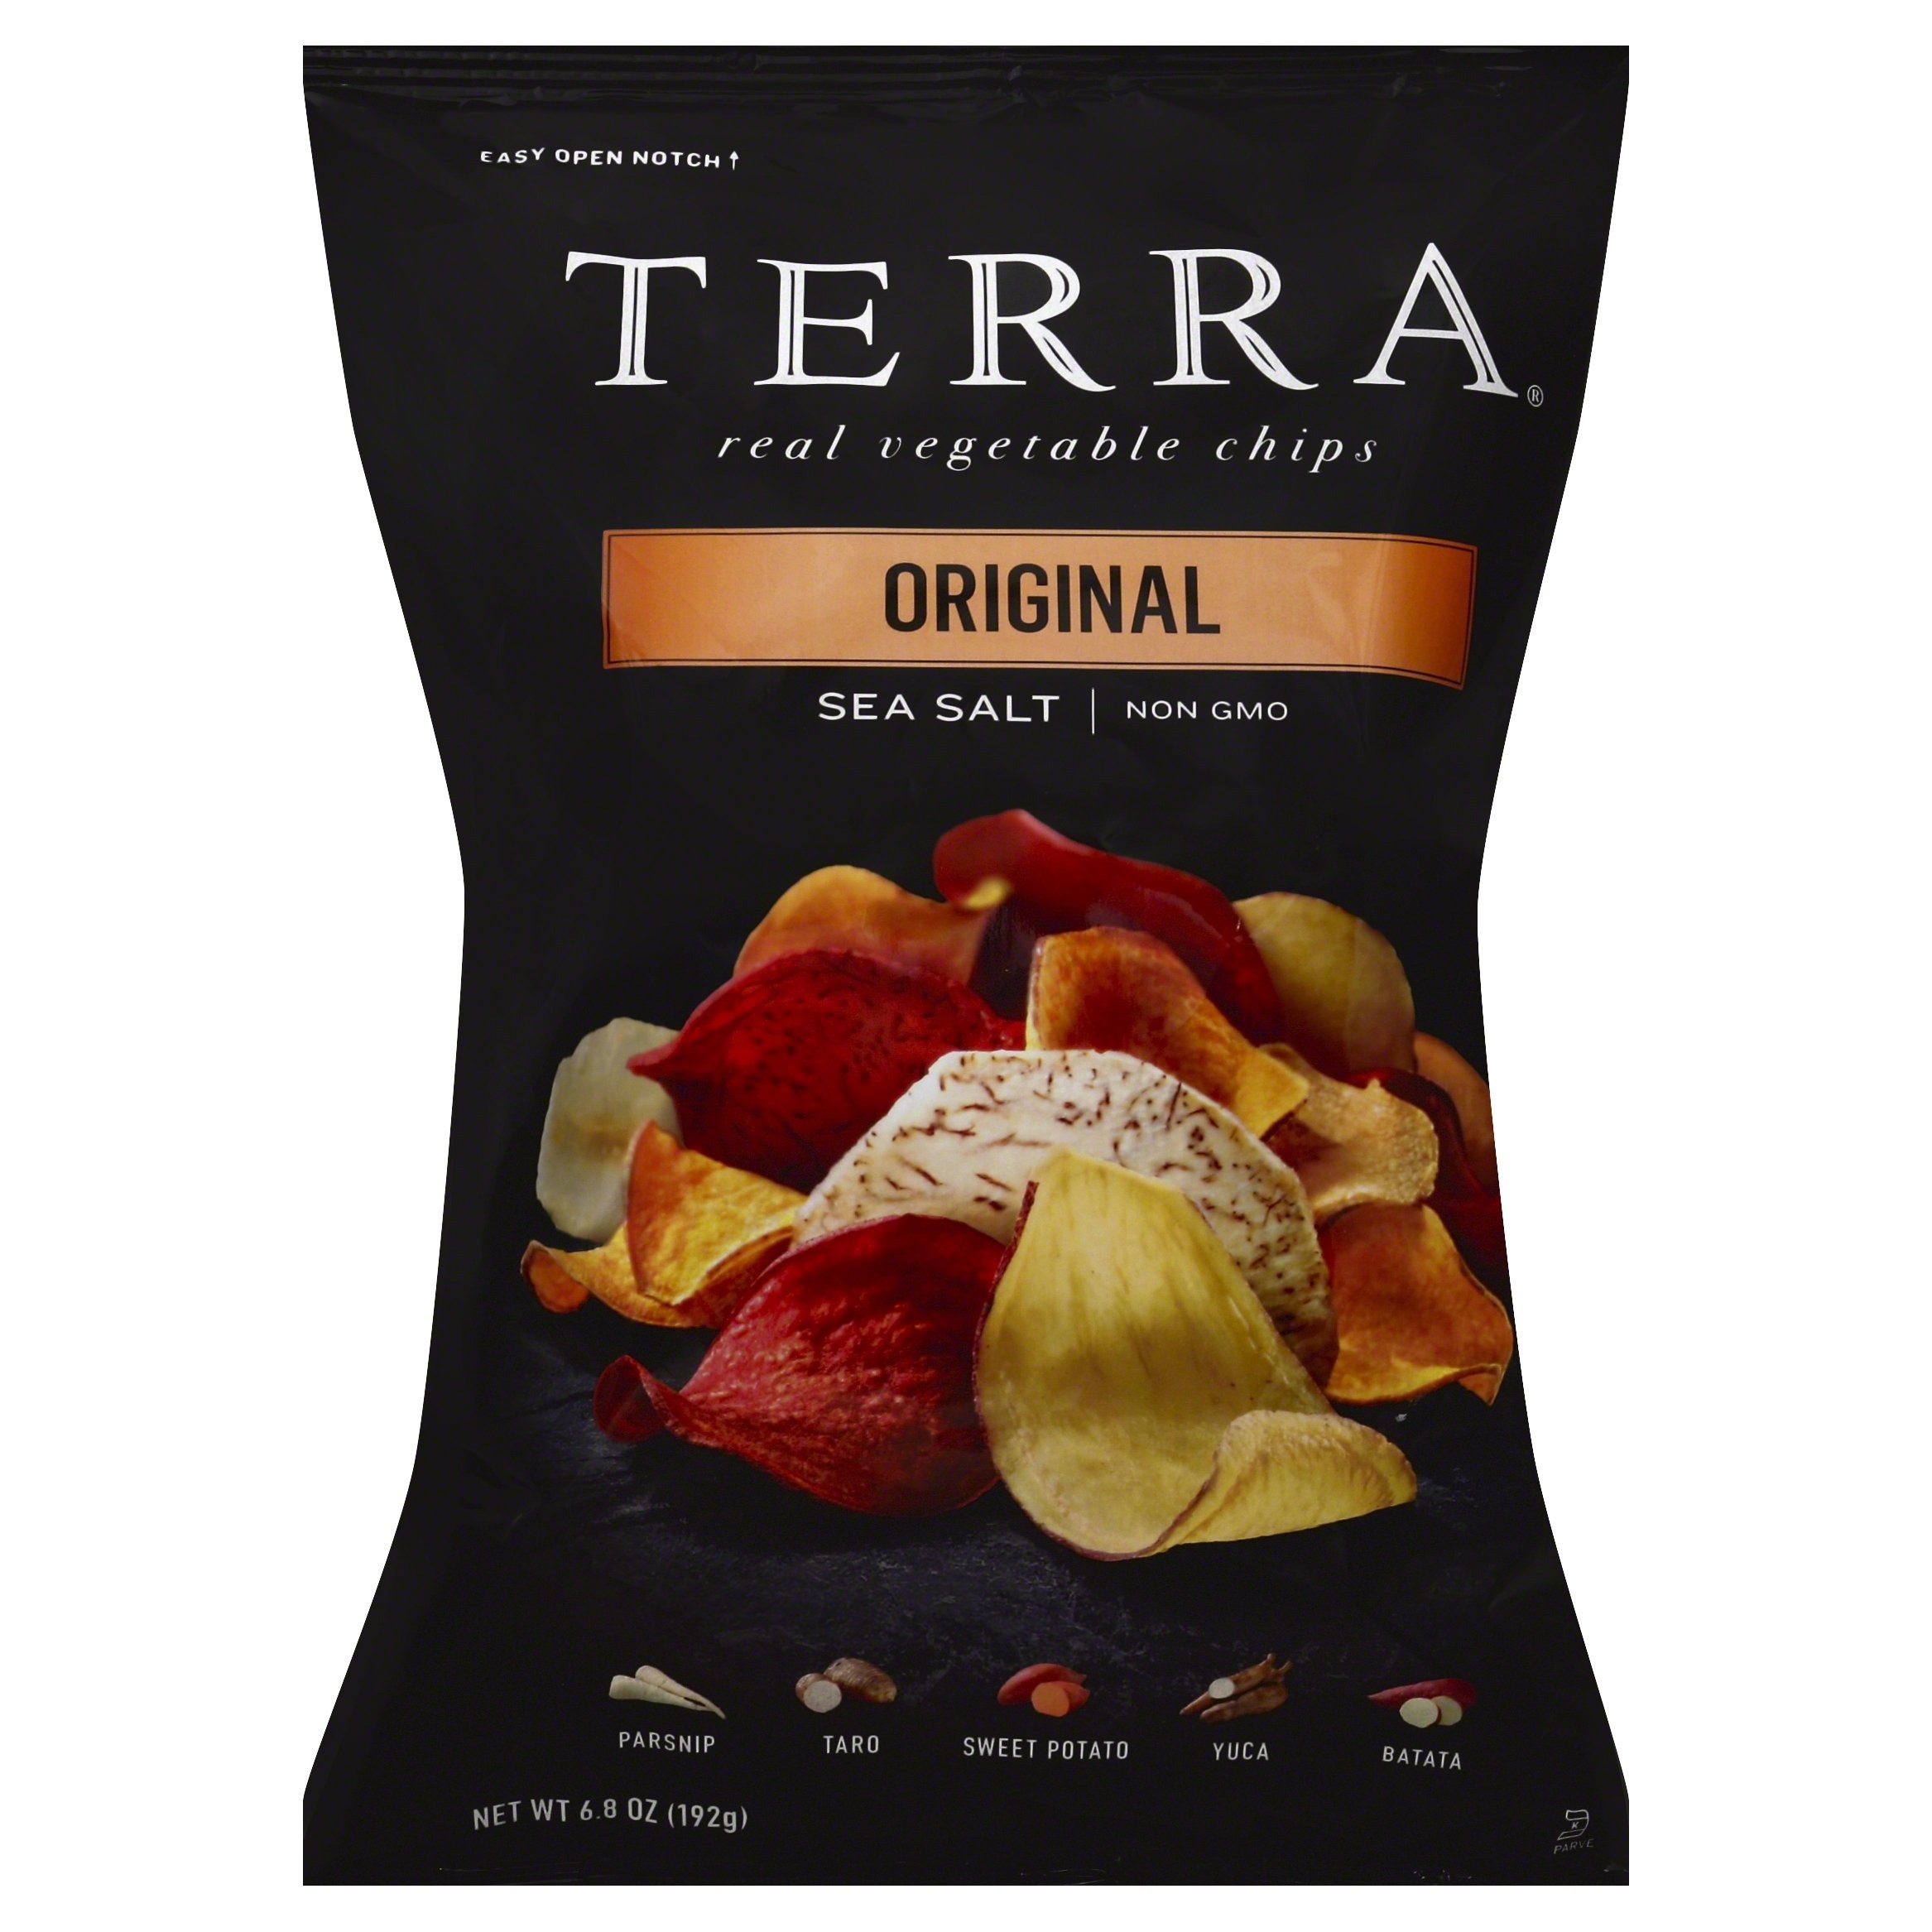
Item Name: TERRA Vegetable Chips, Original with Sea Salt, 6.8 Ounce
Bullet Point 1: Real vegetable chips
Bullet Point 2: Made with parsnip, taro, sweet potato, yucca &amp; batata
Bullet Point 3: Made with non-GMO ingredients
Bullet Point 4: No artificial flavors or preservatives &amp; gluten-free
Bullet Point 5: Kosher certified
Value: 6.8
Unit: ounce

Price: 6.165